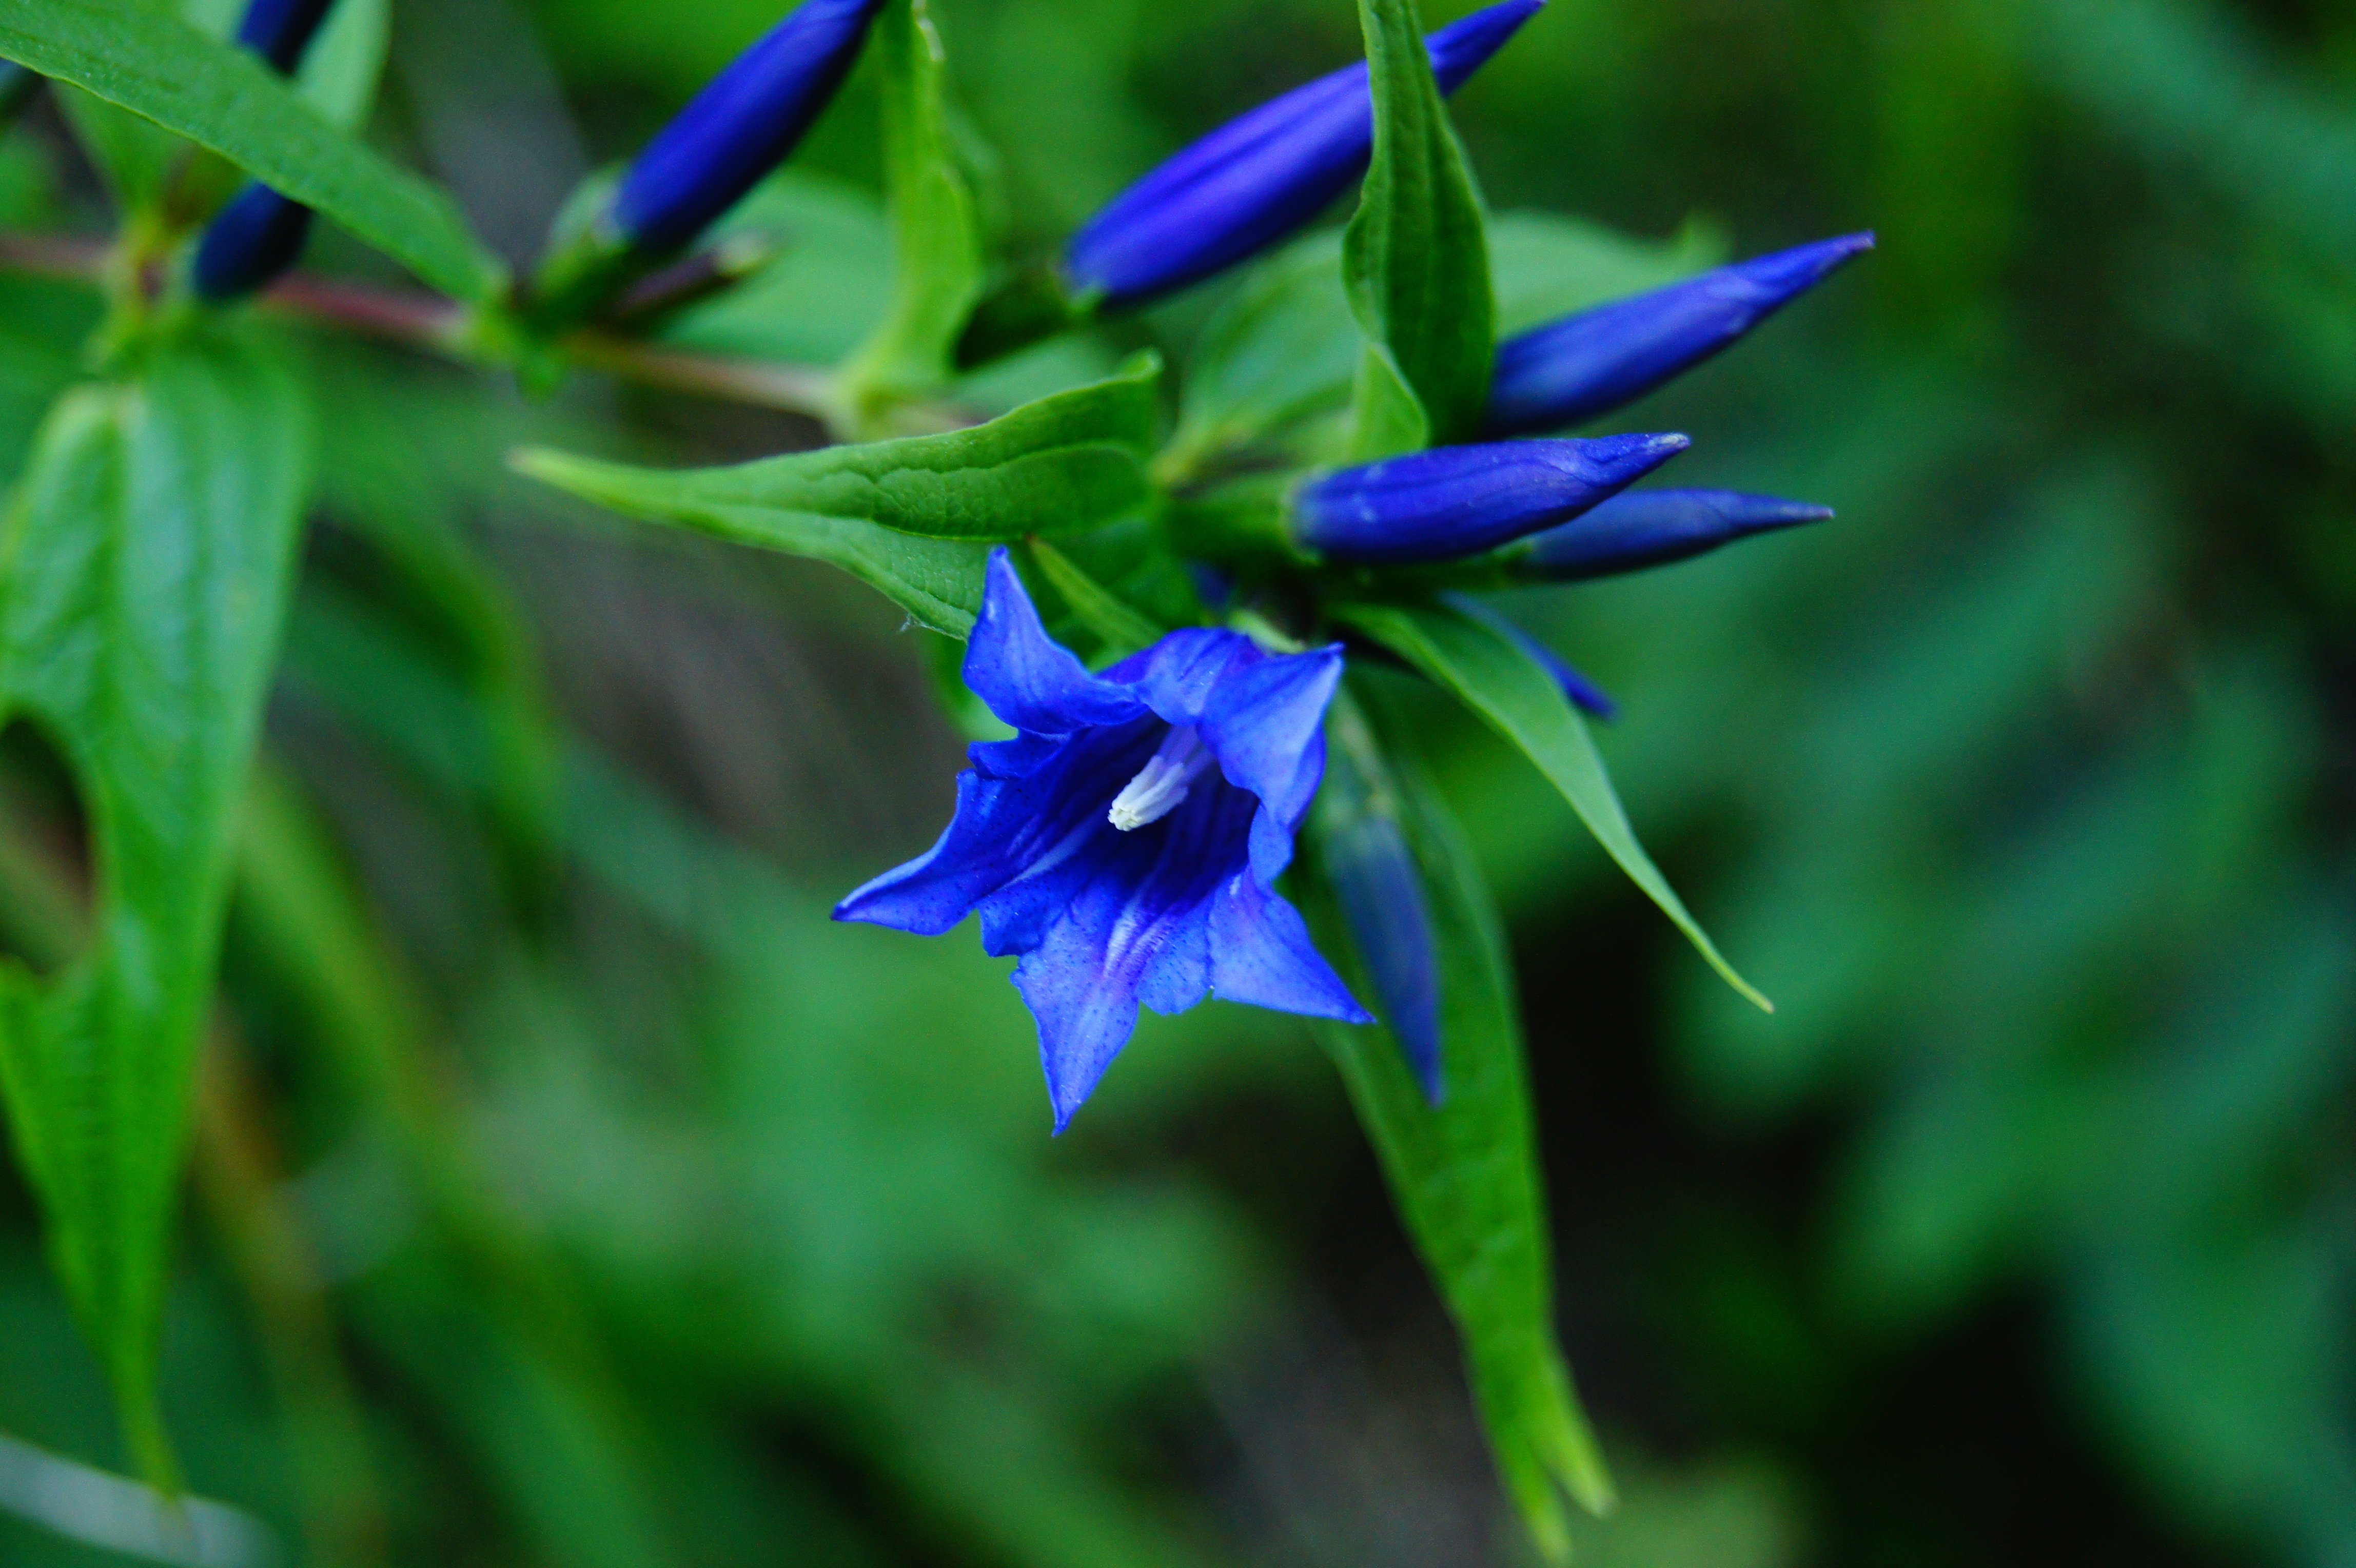
nature, blossom, plant, flower, bloom, botany, blue, flora, wildflower, macro photography, flowering plant, dayflower, bellflower family, harebell, plant stem, land plant, dayflower family